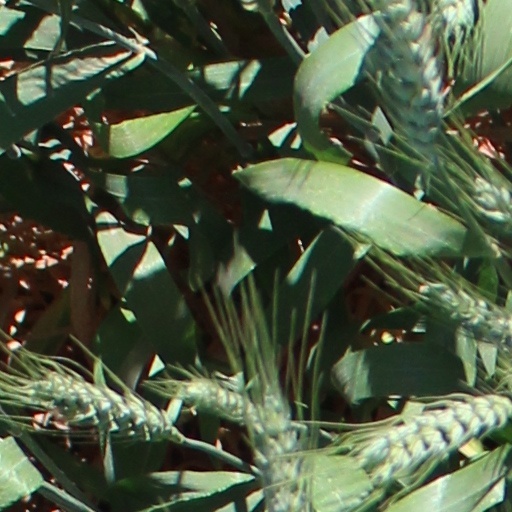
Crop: wheat